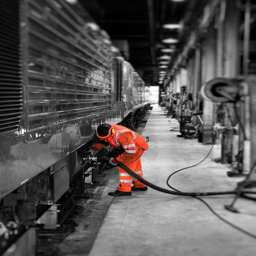
A man working on a train in a station.
A guy dressed in an orange and white work suit is fueling up a train.
An attendant attaches a hose to a train.
A worker in an orange safety suit fueling a train.
A person is attaching a pipe to a train